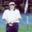
Label: man